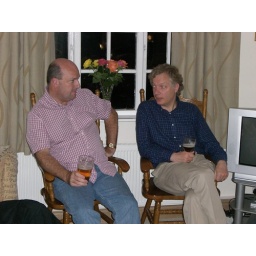
Les (Donna's hubby) in the pink shirt